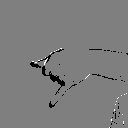
ASL letter: j